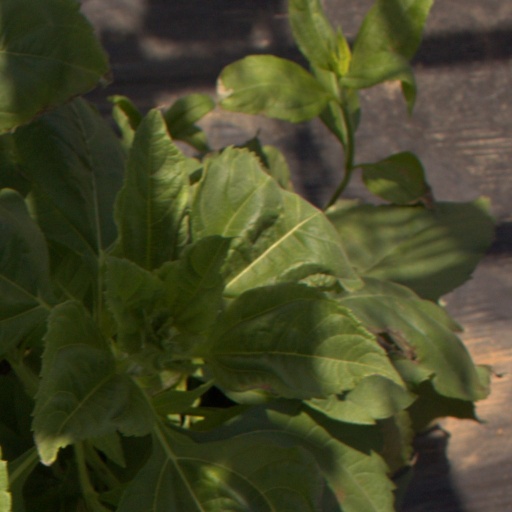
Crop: Jerusalem artichoke